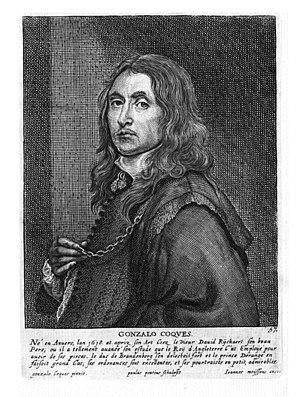
De Violieren, est une des chambres de rhétorique d'Anvers. Son origine remonte au XVᵉ siècle. Elle remplissait le rôle de département littéraire et dramatique d'expression néerlandaise de la guilde de Saint-Luc. Fusionnées à partir de 1660, les chambres De Violieren et De Olijftak, gardèrent le nom de cette dernière société jusqu'à la dissolution de la chambre fusionnée en 1762. En 1887, une troupe de théâtre amateur reprit le nom de l'ancienne chambre de rhétorique De Violieren.